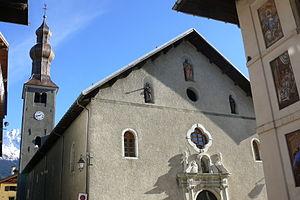
Eglise Saint François de Sales de Bozel
Bozel est une commune française située dans le département de la Savoie, en région Auvergne-Rhône-Alpes.
Le clocher à bulbe, également appelé oignon, est un corps d'ouvrage composé d'un dôme galbé couronnant un clocher. C'est une caractéristique de l’architecture religieuse baroque, avec notamment les bulbes dorés accompagnant la coupole centrale des églises orthodoxes de l'Europe orientale ou les toitures à bulbe des clochers de l'Europe centrale. Dans le Saint-Empire romain germanique, les clochers à bulbe baroques sont nombreux particulièrement en Bavière, en Forêt-Noire, en Autriche et les pays slaves. Son développement dans le duché de Savoie provient de cette influence germanique. Dans certaines régions, ils sont remis au goût du jour par l'architecture néo-baroque, particulièrement en Alsace, en Lorraine, en Suisse alémanique ainsi que dans la région franco-belge du Hainaut.